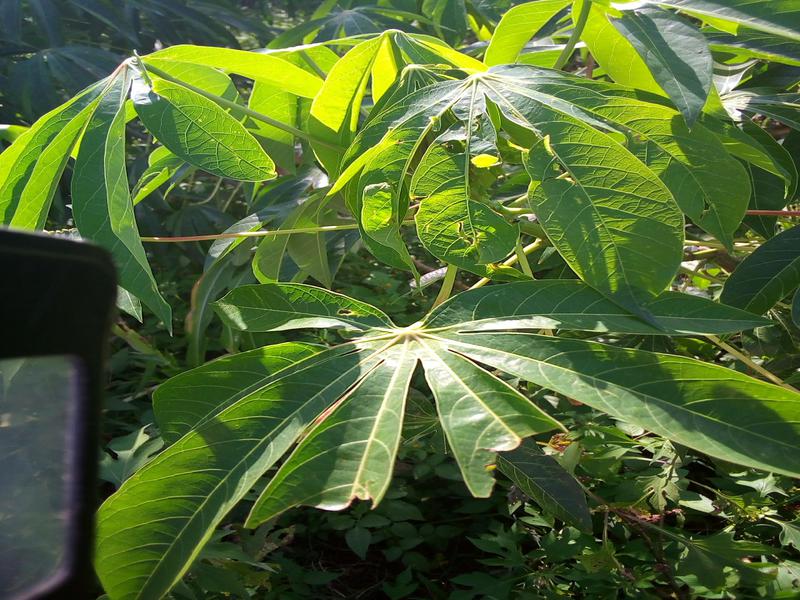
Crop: cassava
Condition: healthy